Harmony Area School District

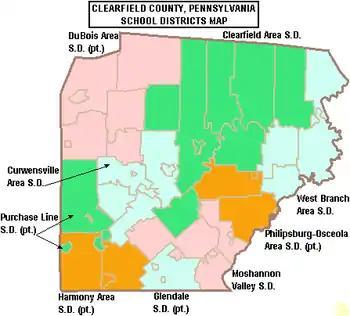

The Harmony Area School District is a small, rural, public school district which is located in Indiana County, Pennsylvania and Clearfield County, Pennsylvania. The district, which is one of the 500 public school districts of Pennsylvania and one of nine public school districts in Clearfield County, serves residents in Cherry Tree Boro in Indiana County, as well as Westover Boro, Burnside Township, and Chest Township in Clearfield County.